Graduale Simplex

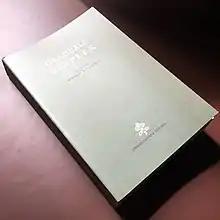
Graduale simplex

Graduale simplex ("Simple Gradual") is a gradual in Latin and in Gregorian chant, published by the Vatican in 1967 following the Second Vatican Council, so that the use of Gregorian chant can adapt to smaller parishes and churches or to those who lack experienced choirs.